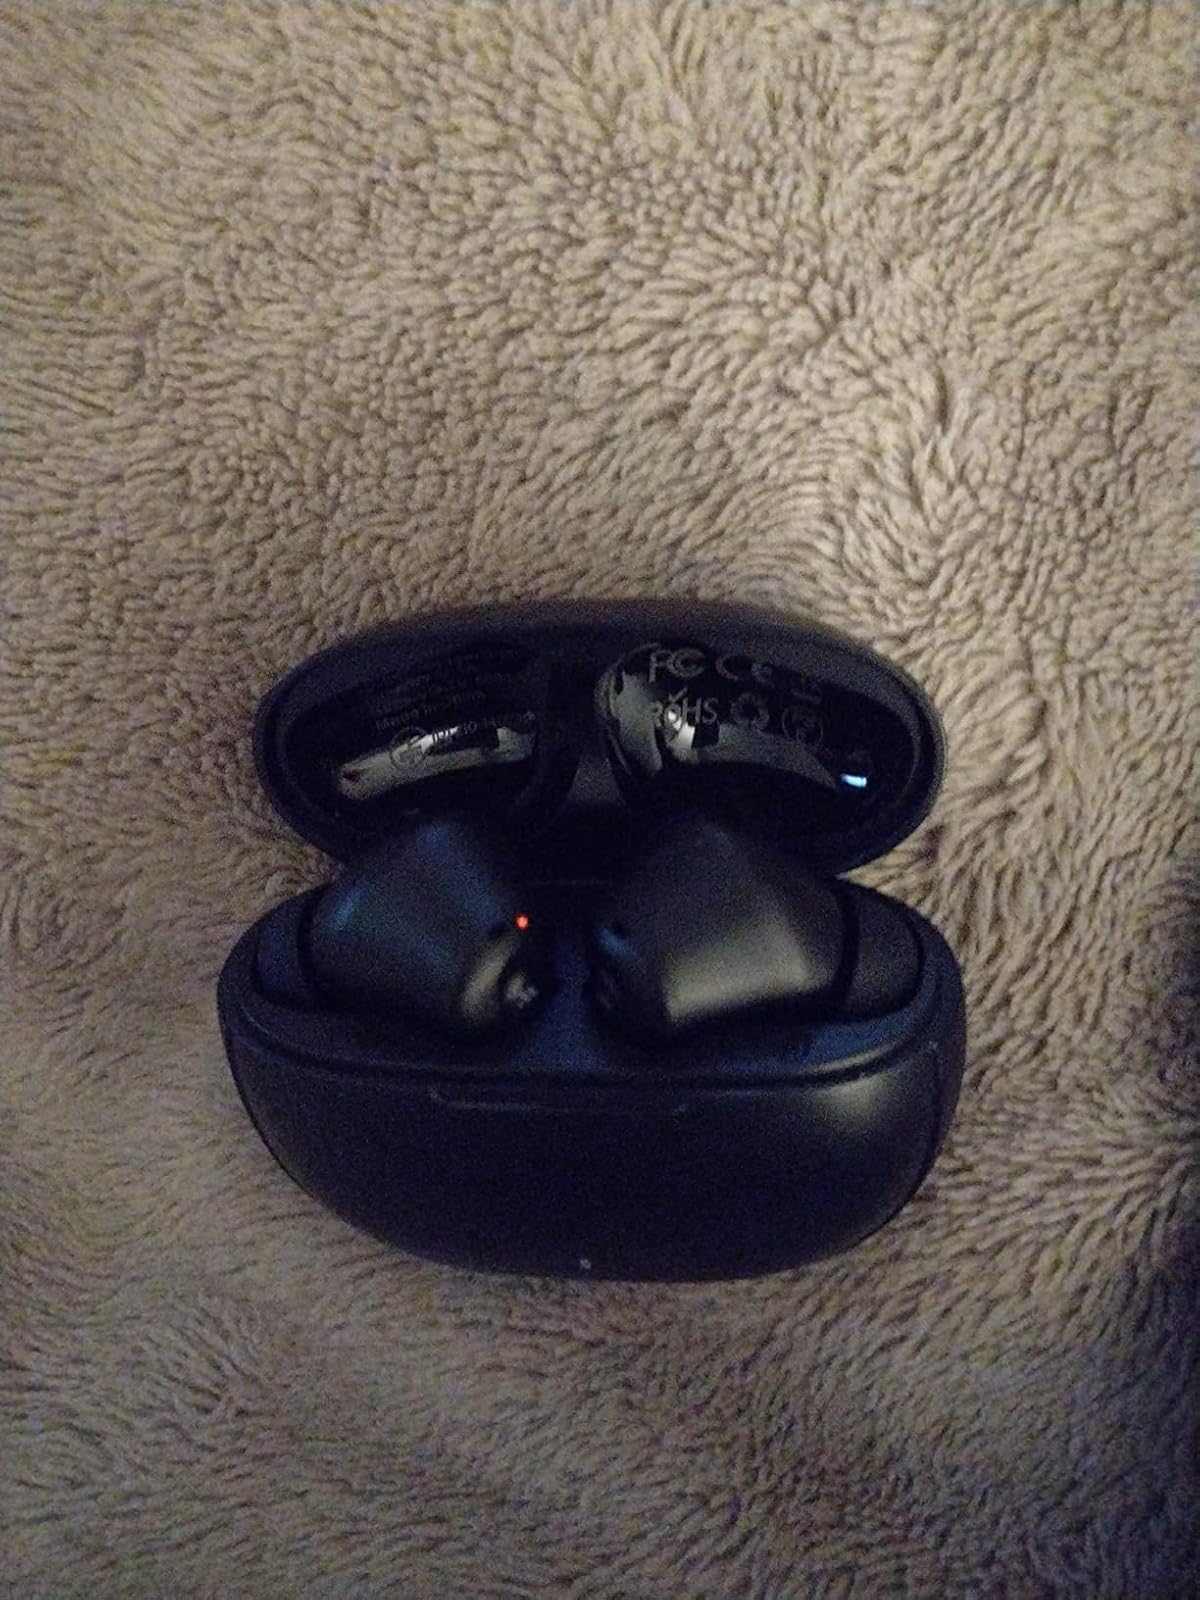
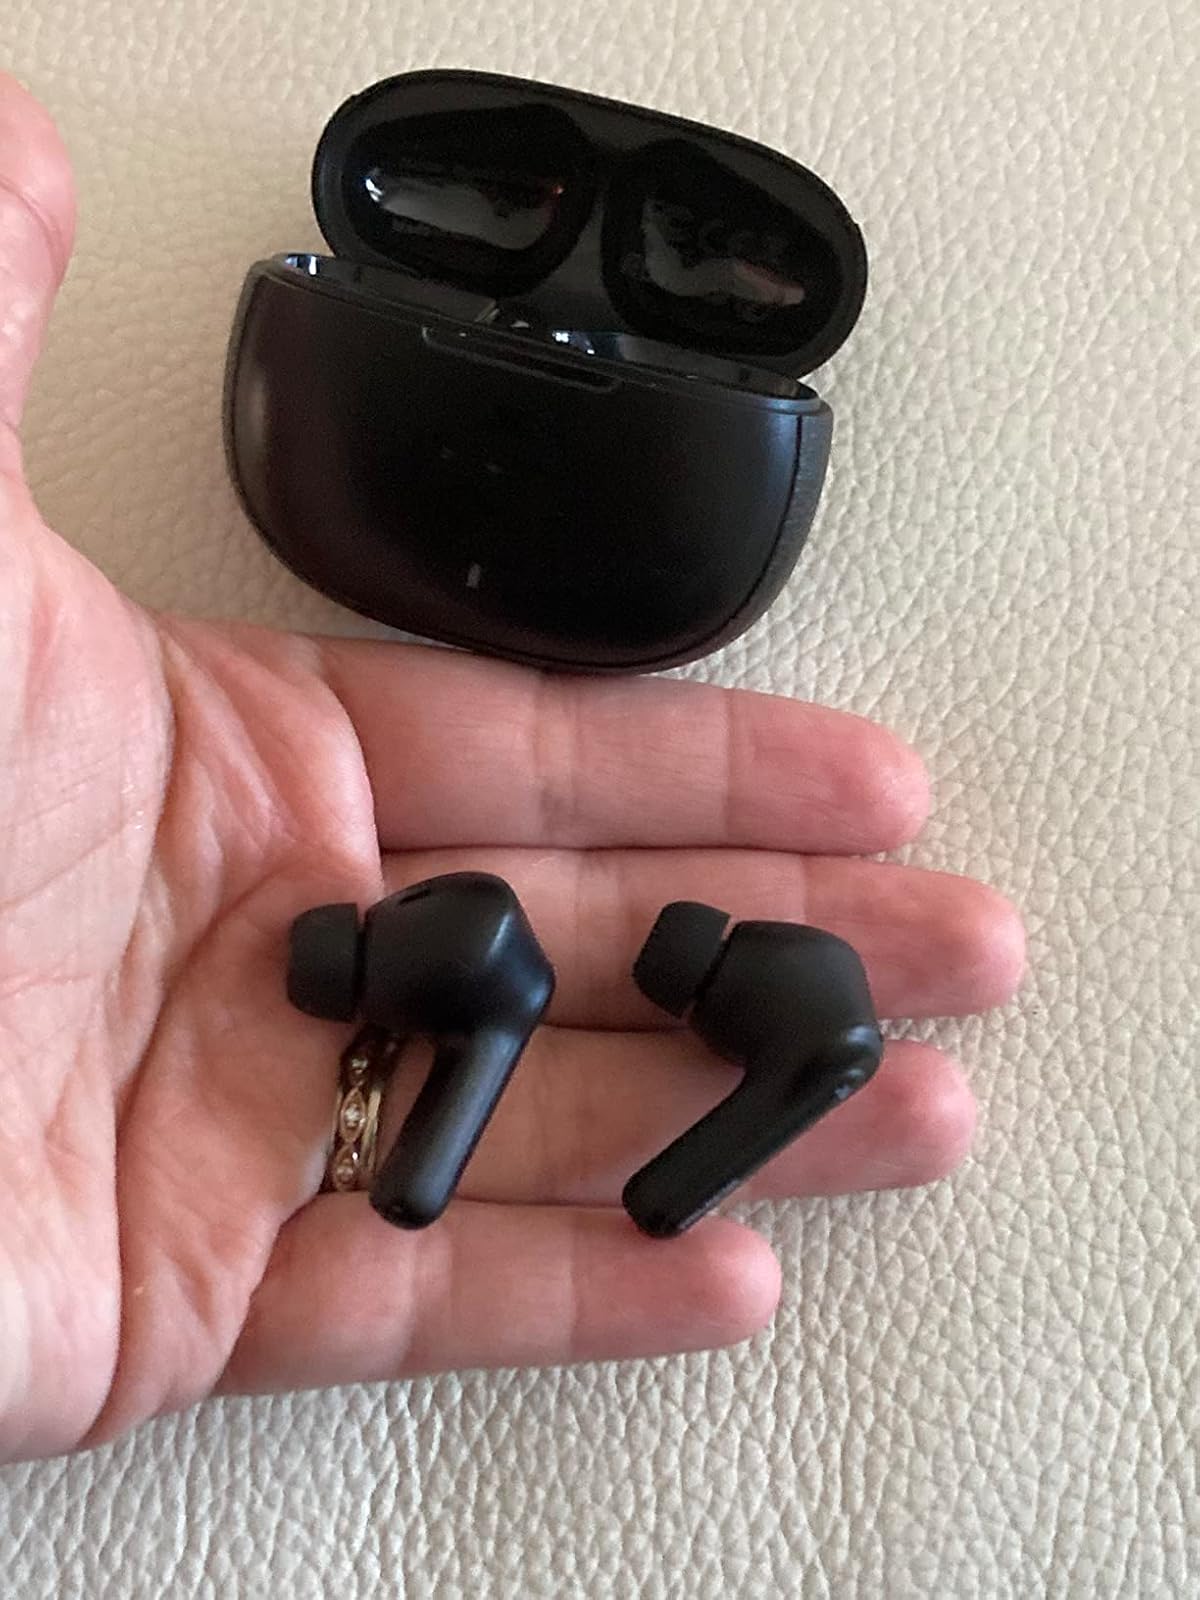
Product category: earbuds
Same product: yes